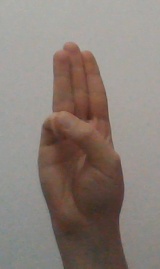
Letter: thaa